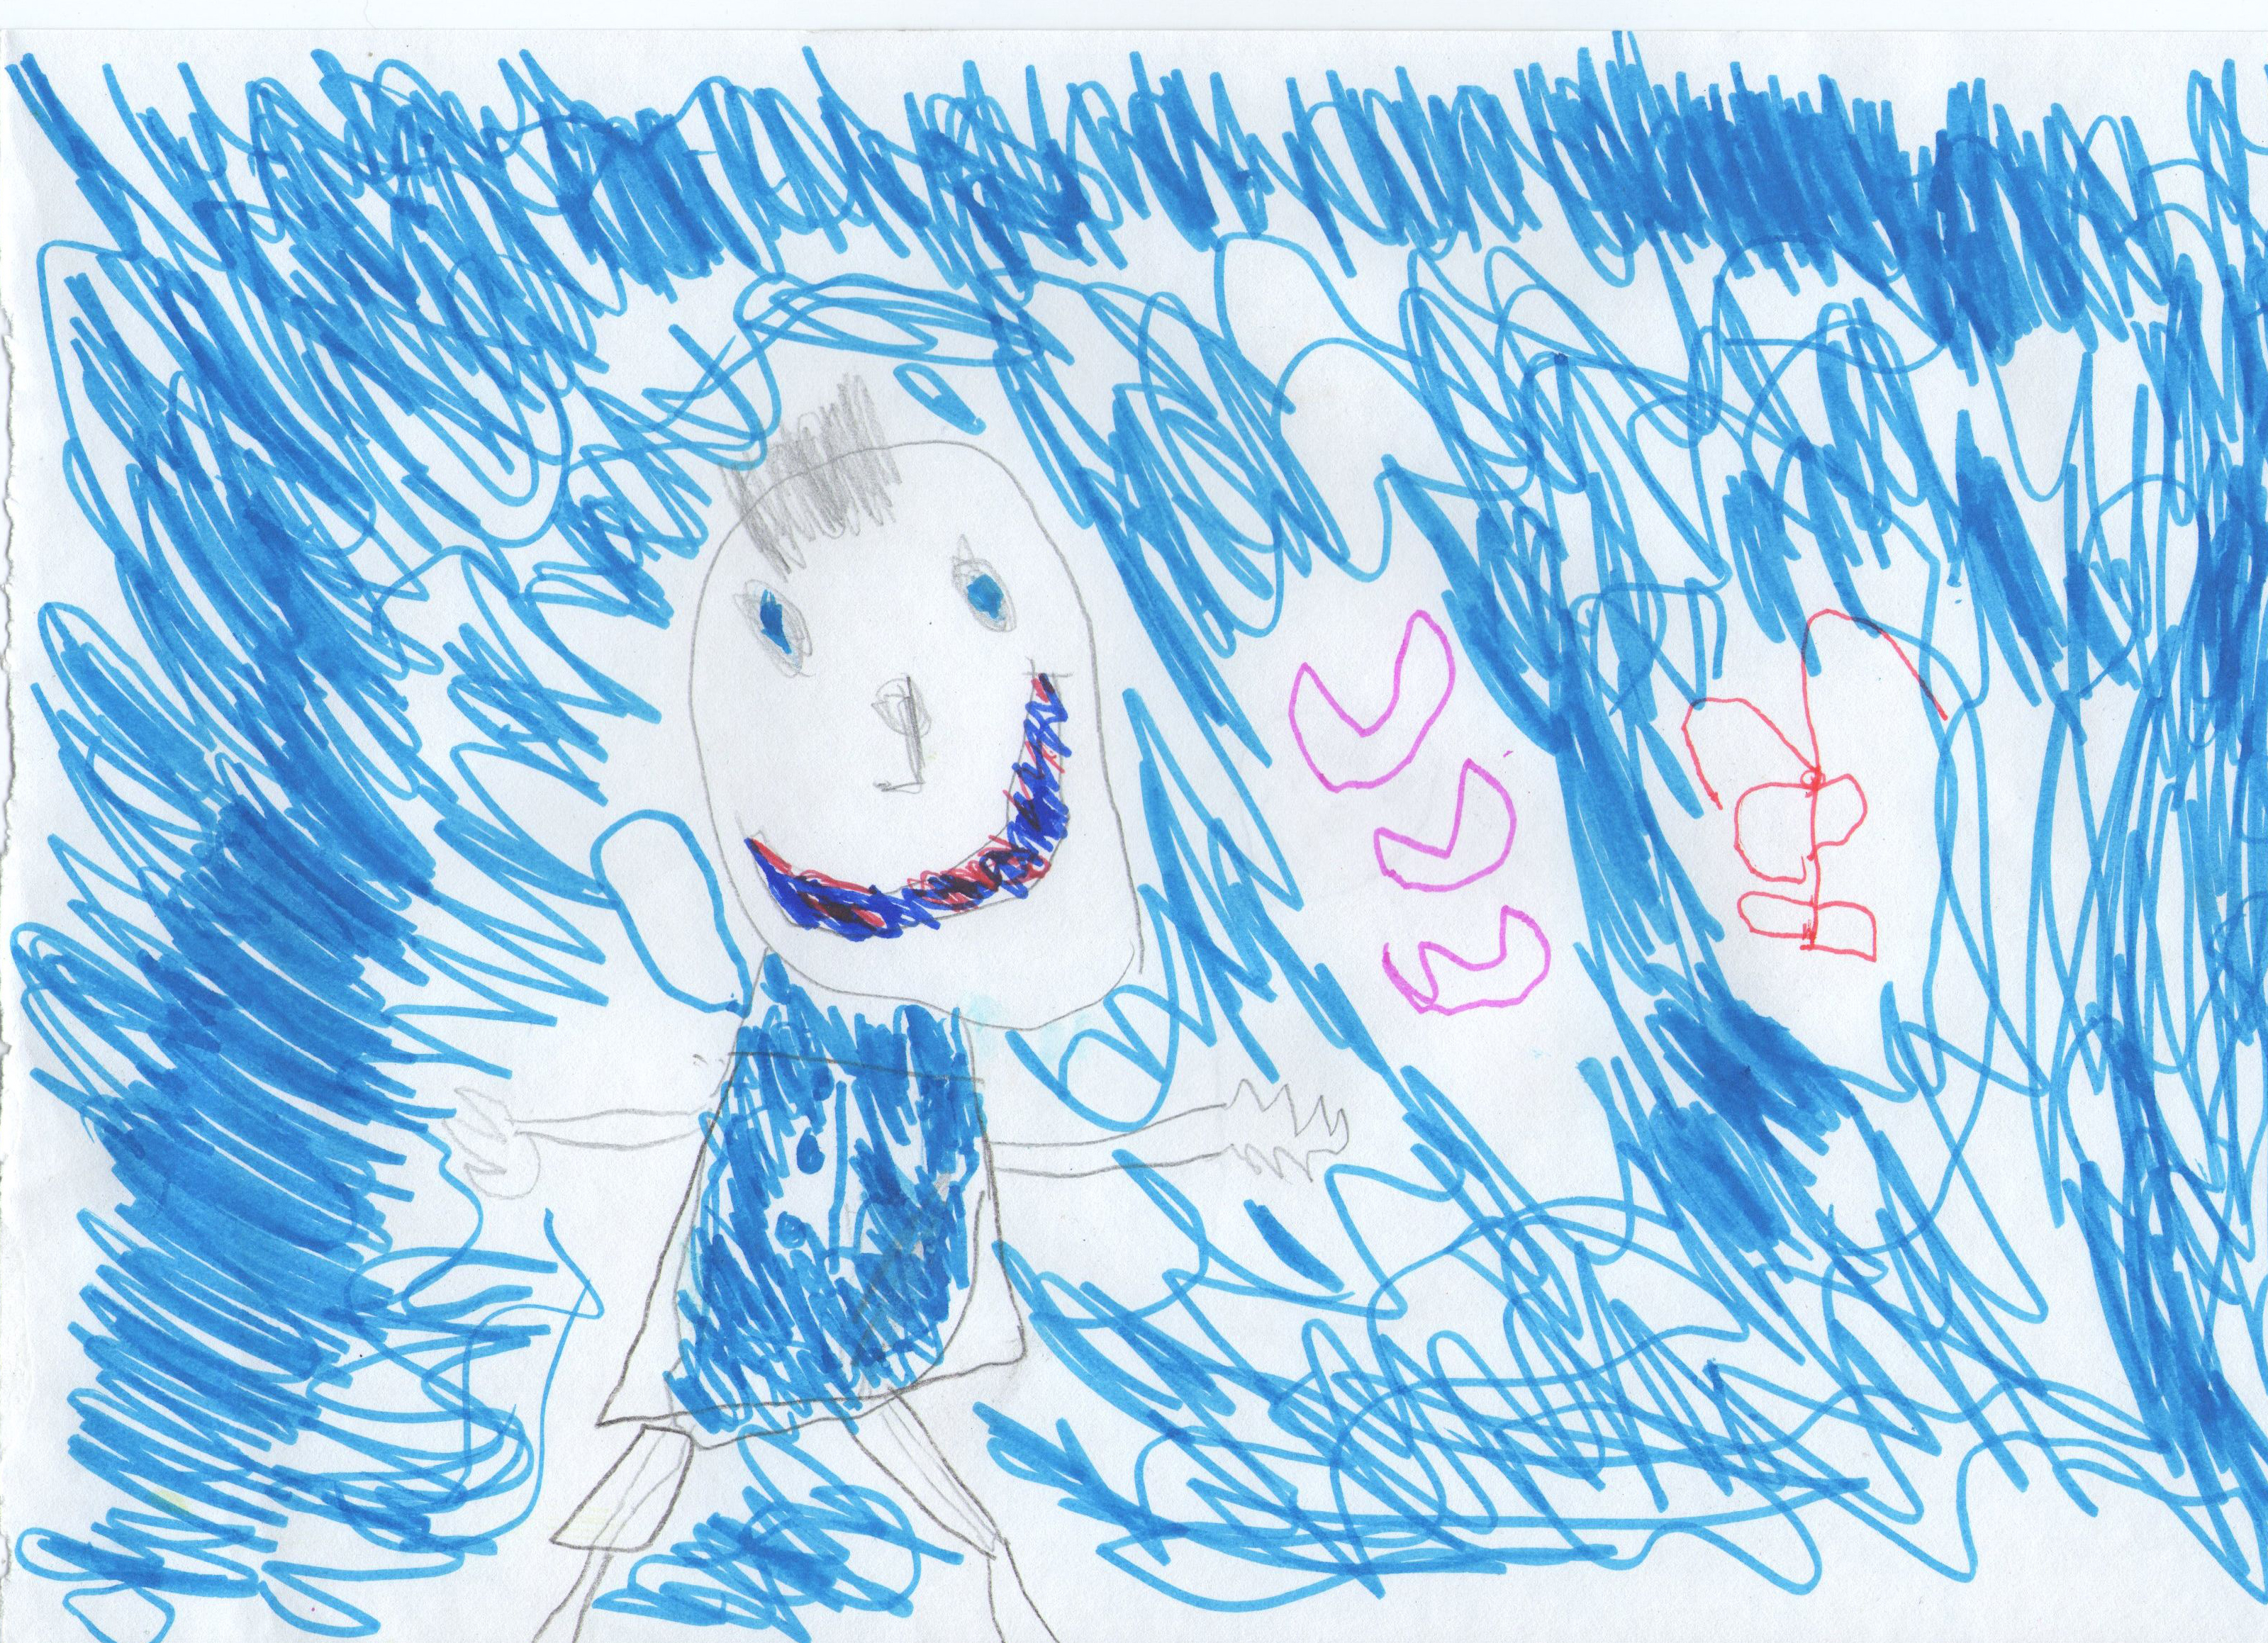
art, child art, illustration, line, drawing, line art, sketch, smile